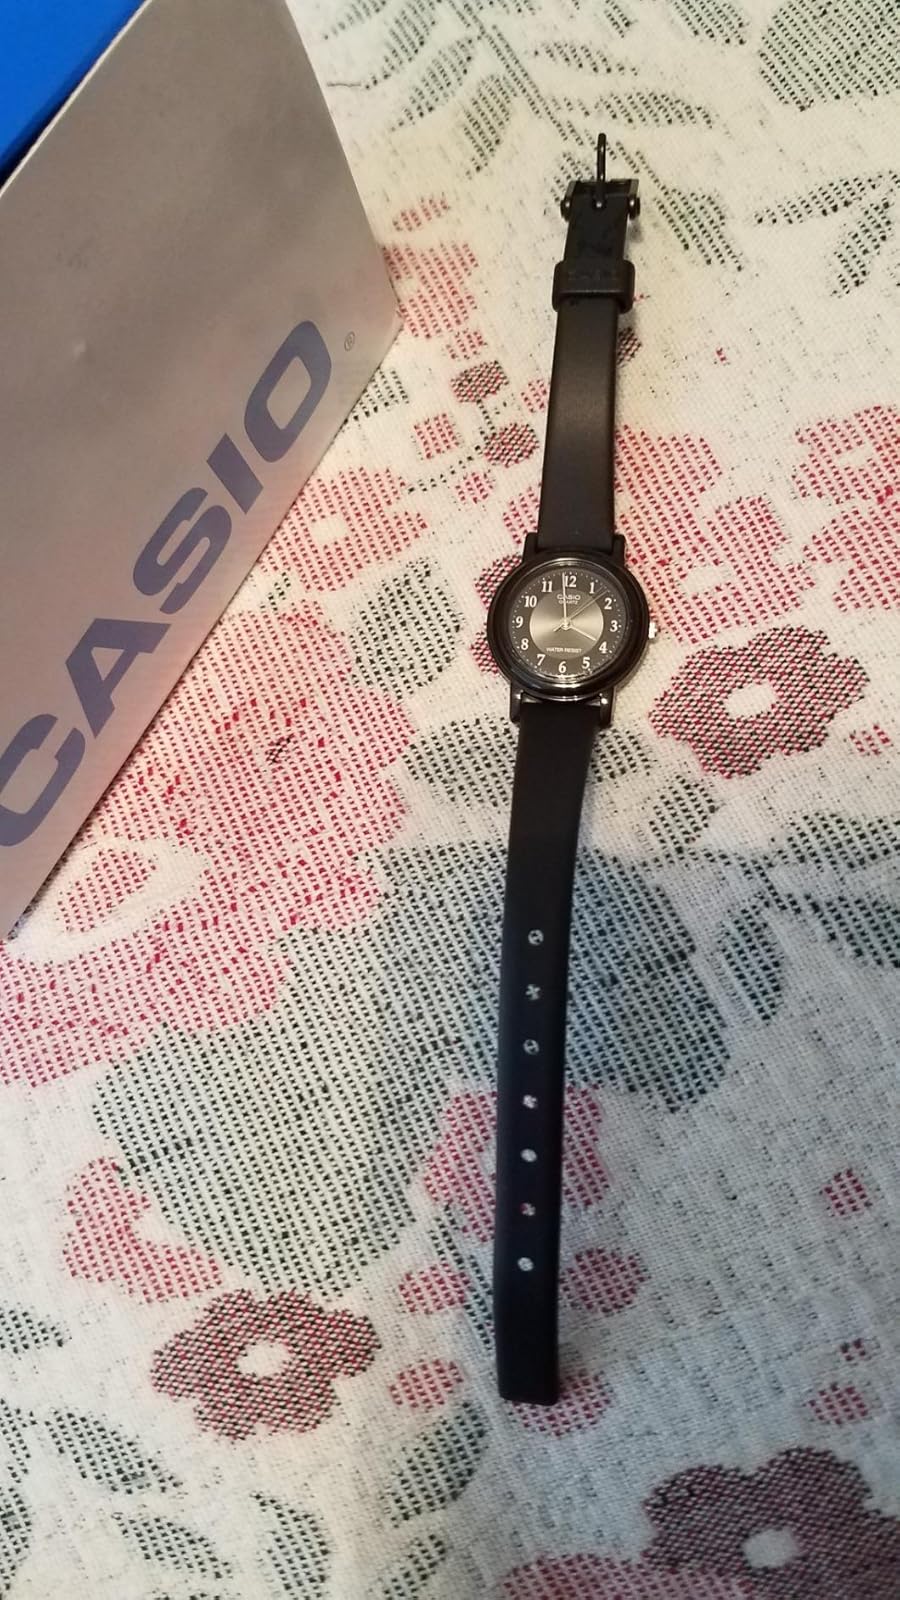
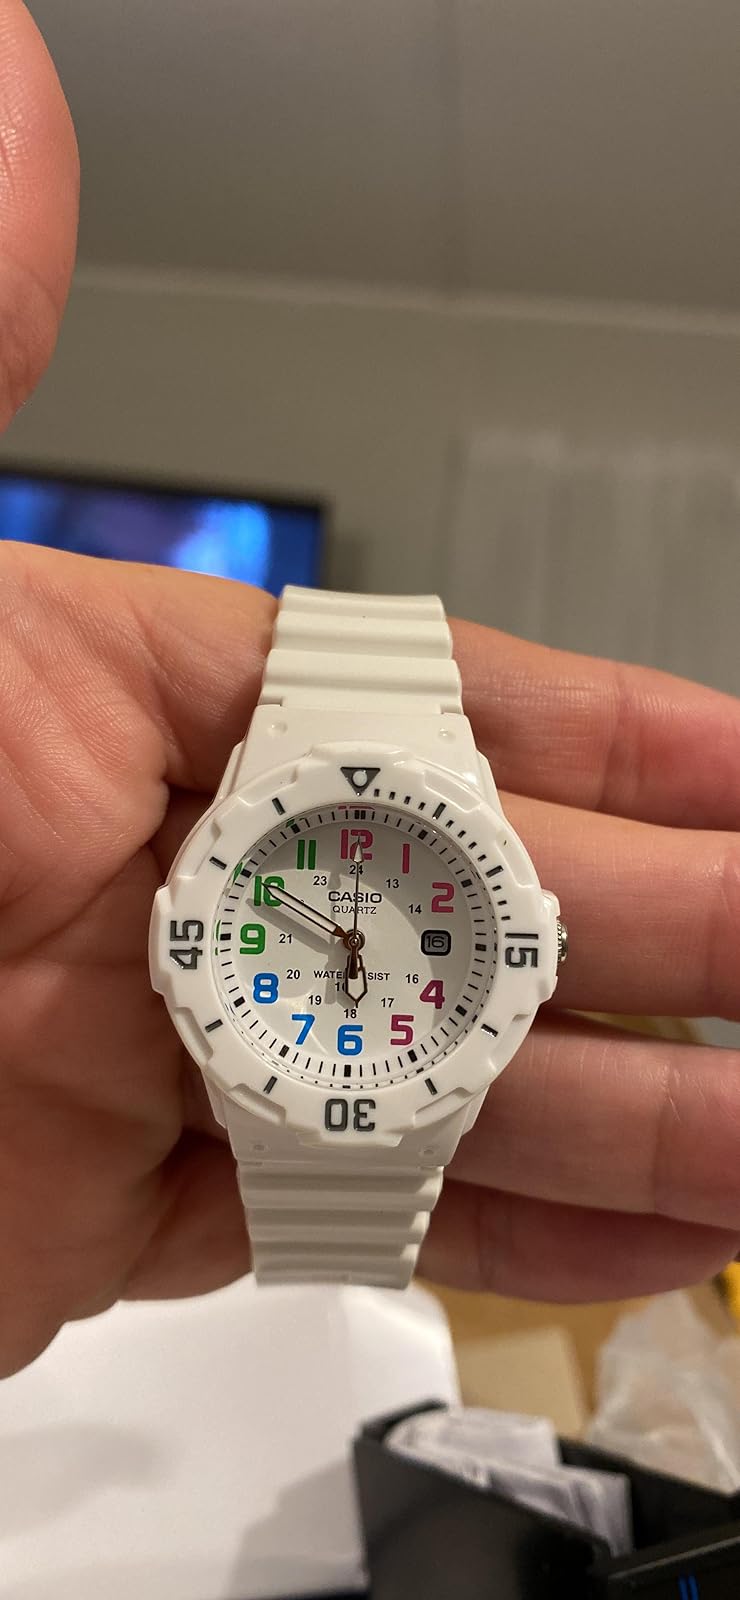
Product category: accessories_watch
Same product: no